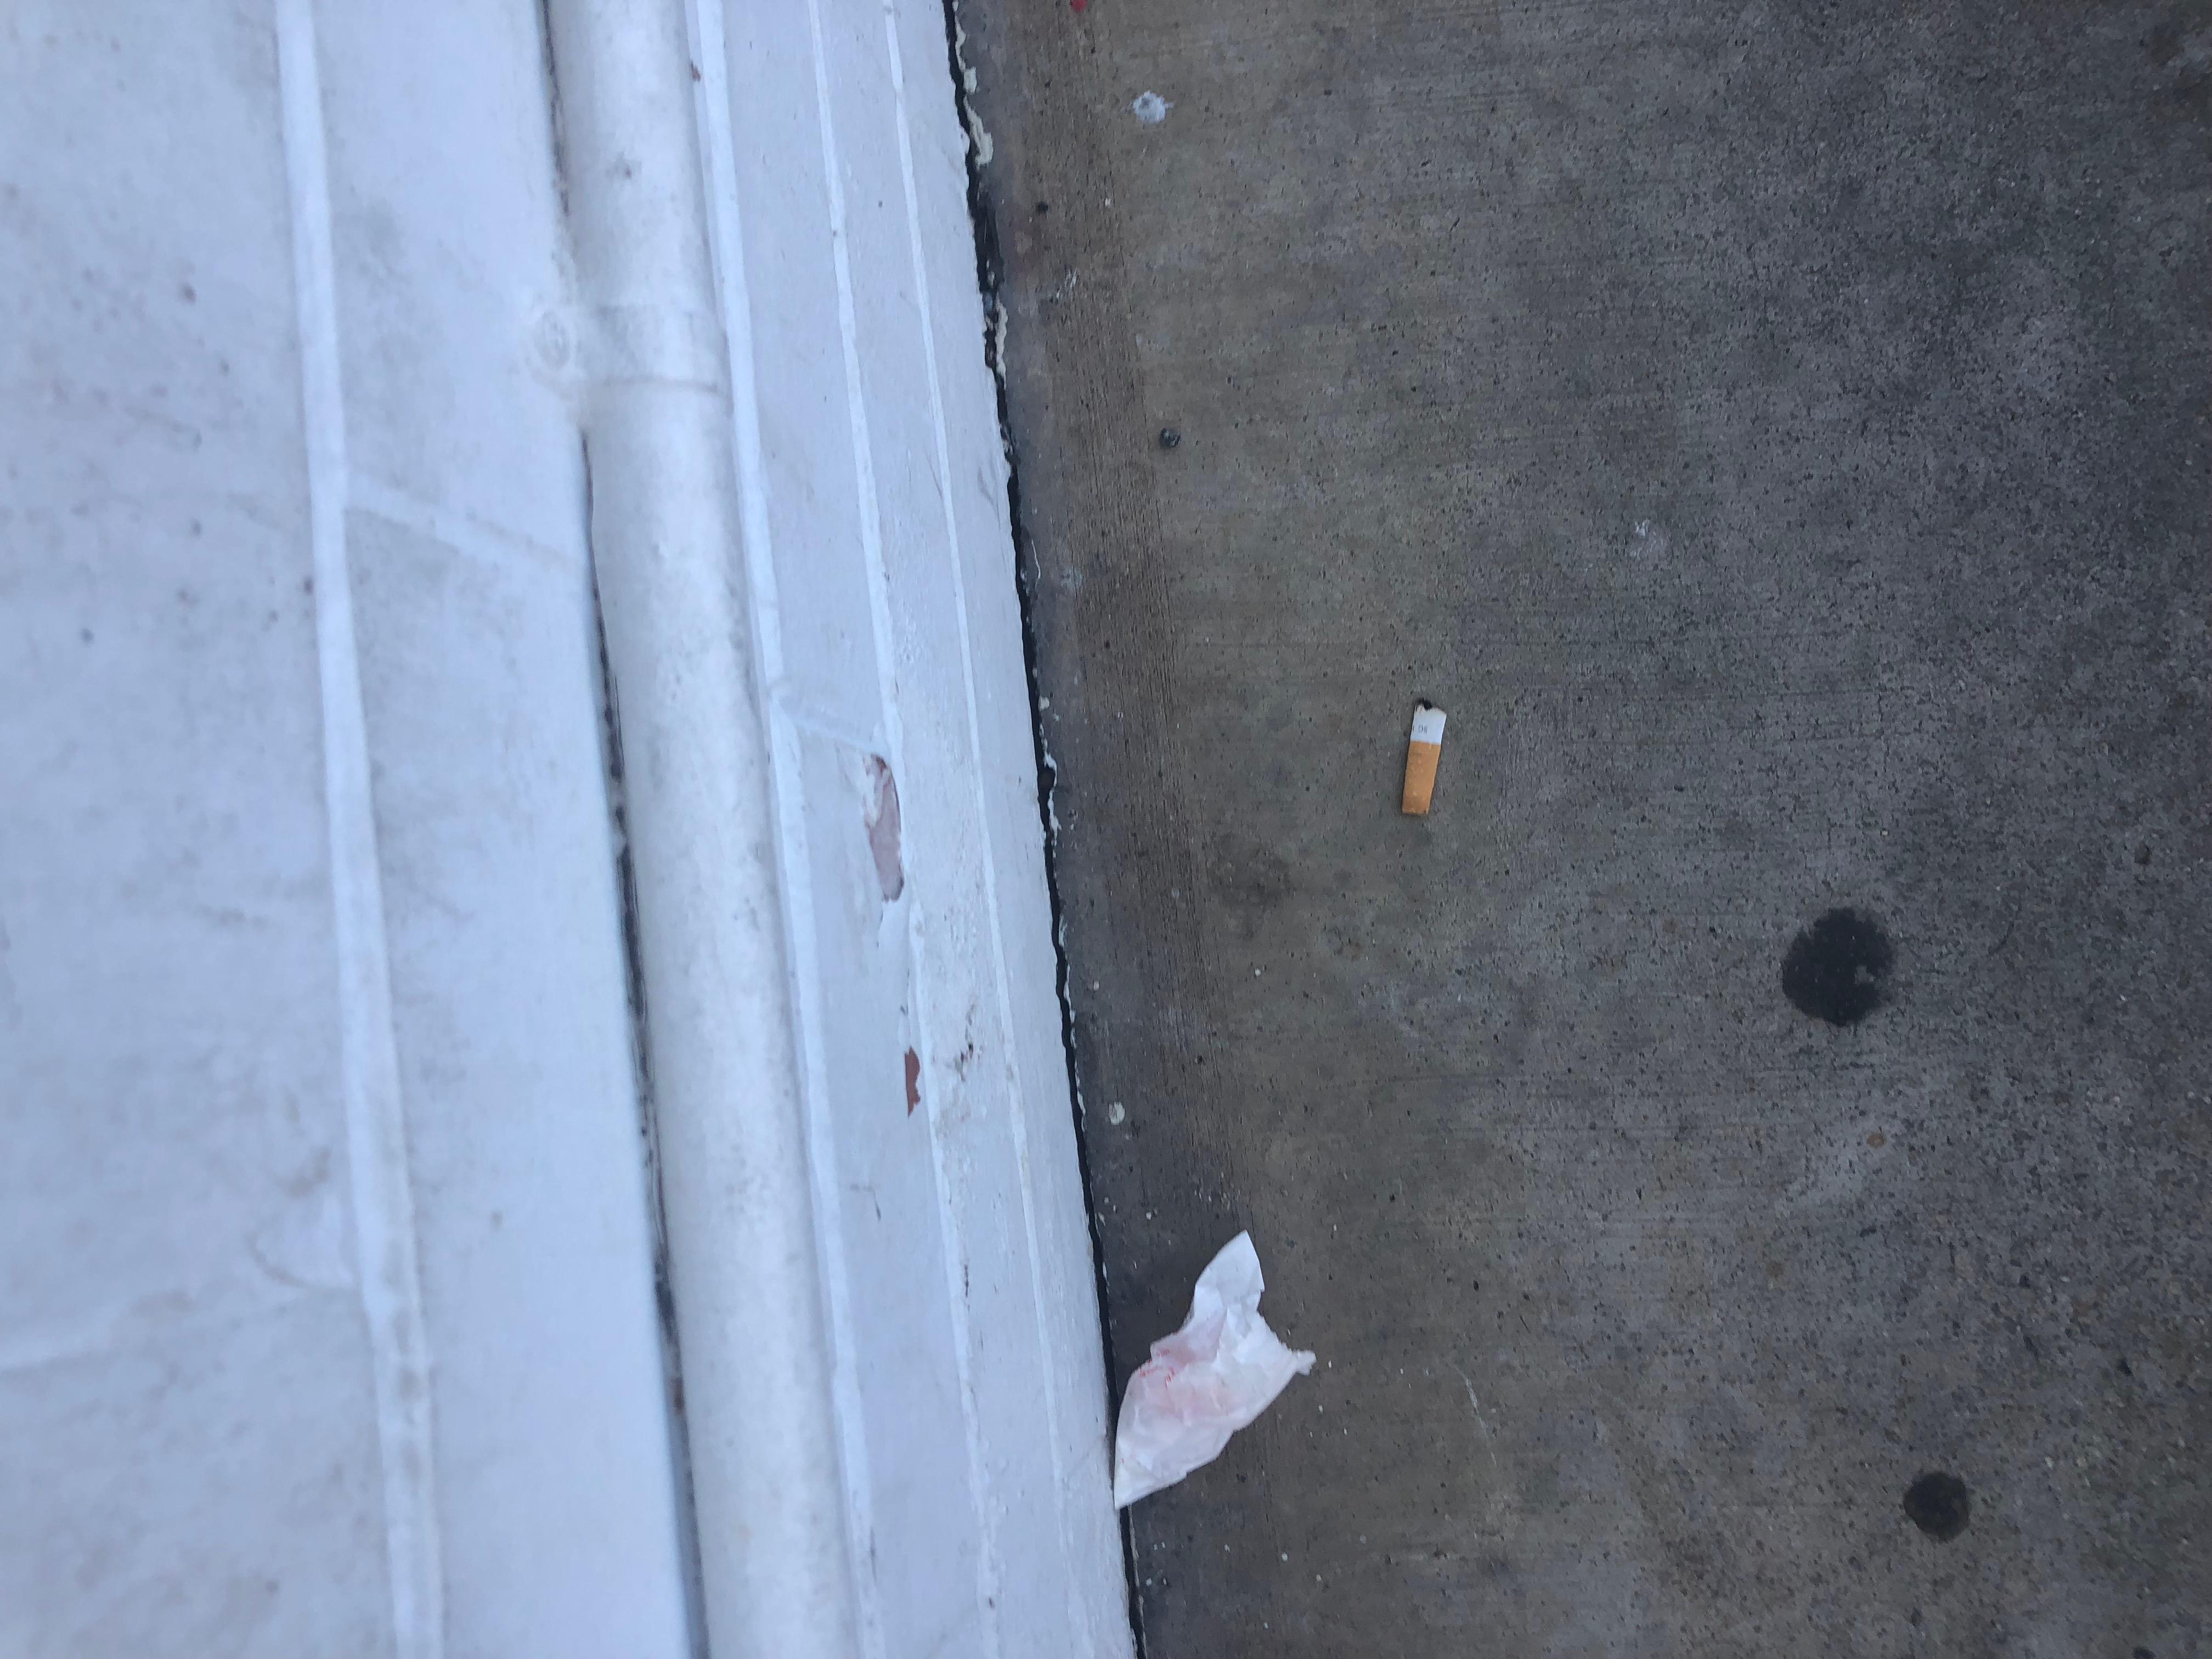
Object: Cigarette (Cigarette)

Object: Paper bag (Paper bag)